Lima

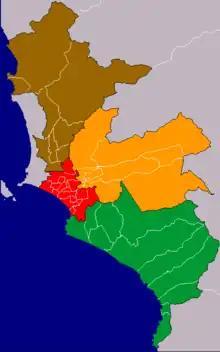

Lima is the capital city of the Republic of Peru and Lima Province. As such, it is home to the three branches of the Government of Peru. In the same way, all Ministries have their main headquarters in the capital. Since mostly all of the country's political, industrial, and financial power is concentrated in Lima, this has led to a severe centralisation as evidenced by the disproportionate population and economic size of the capital city compared to other major cities in the country, such as Trujillo, Chiclayo, Piura, Arequipa, and Cuzco.